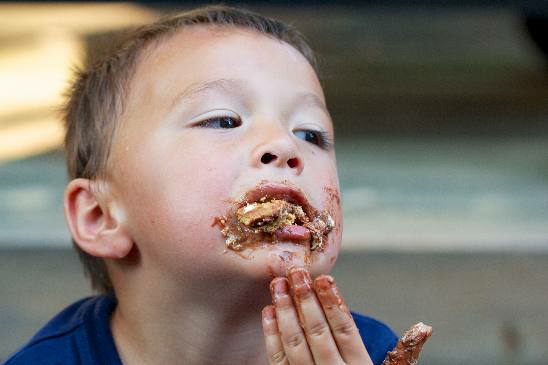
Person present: Yes